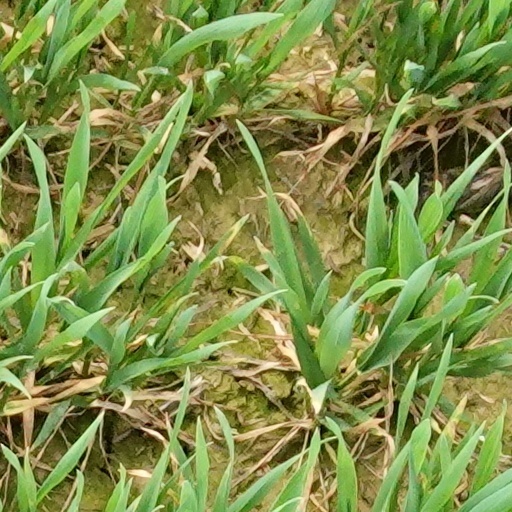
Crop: wheat